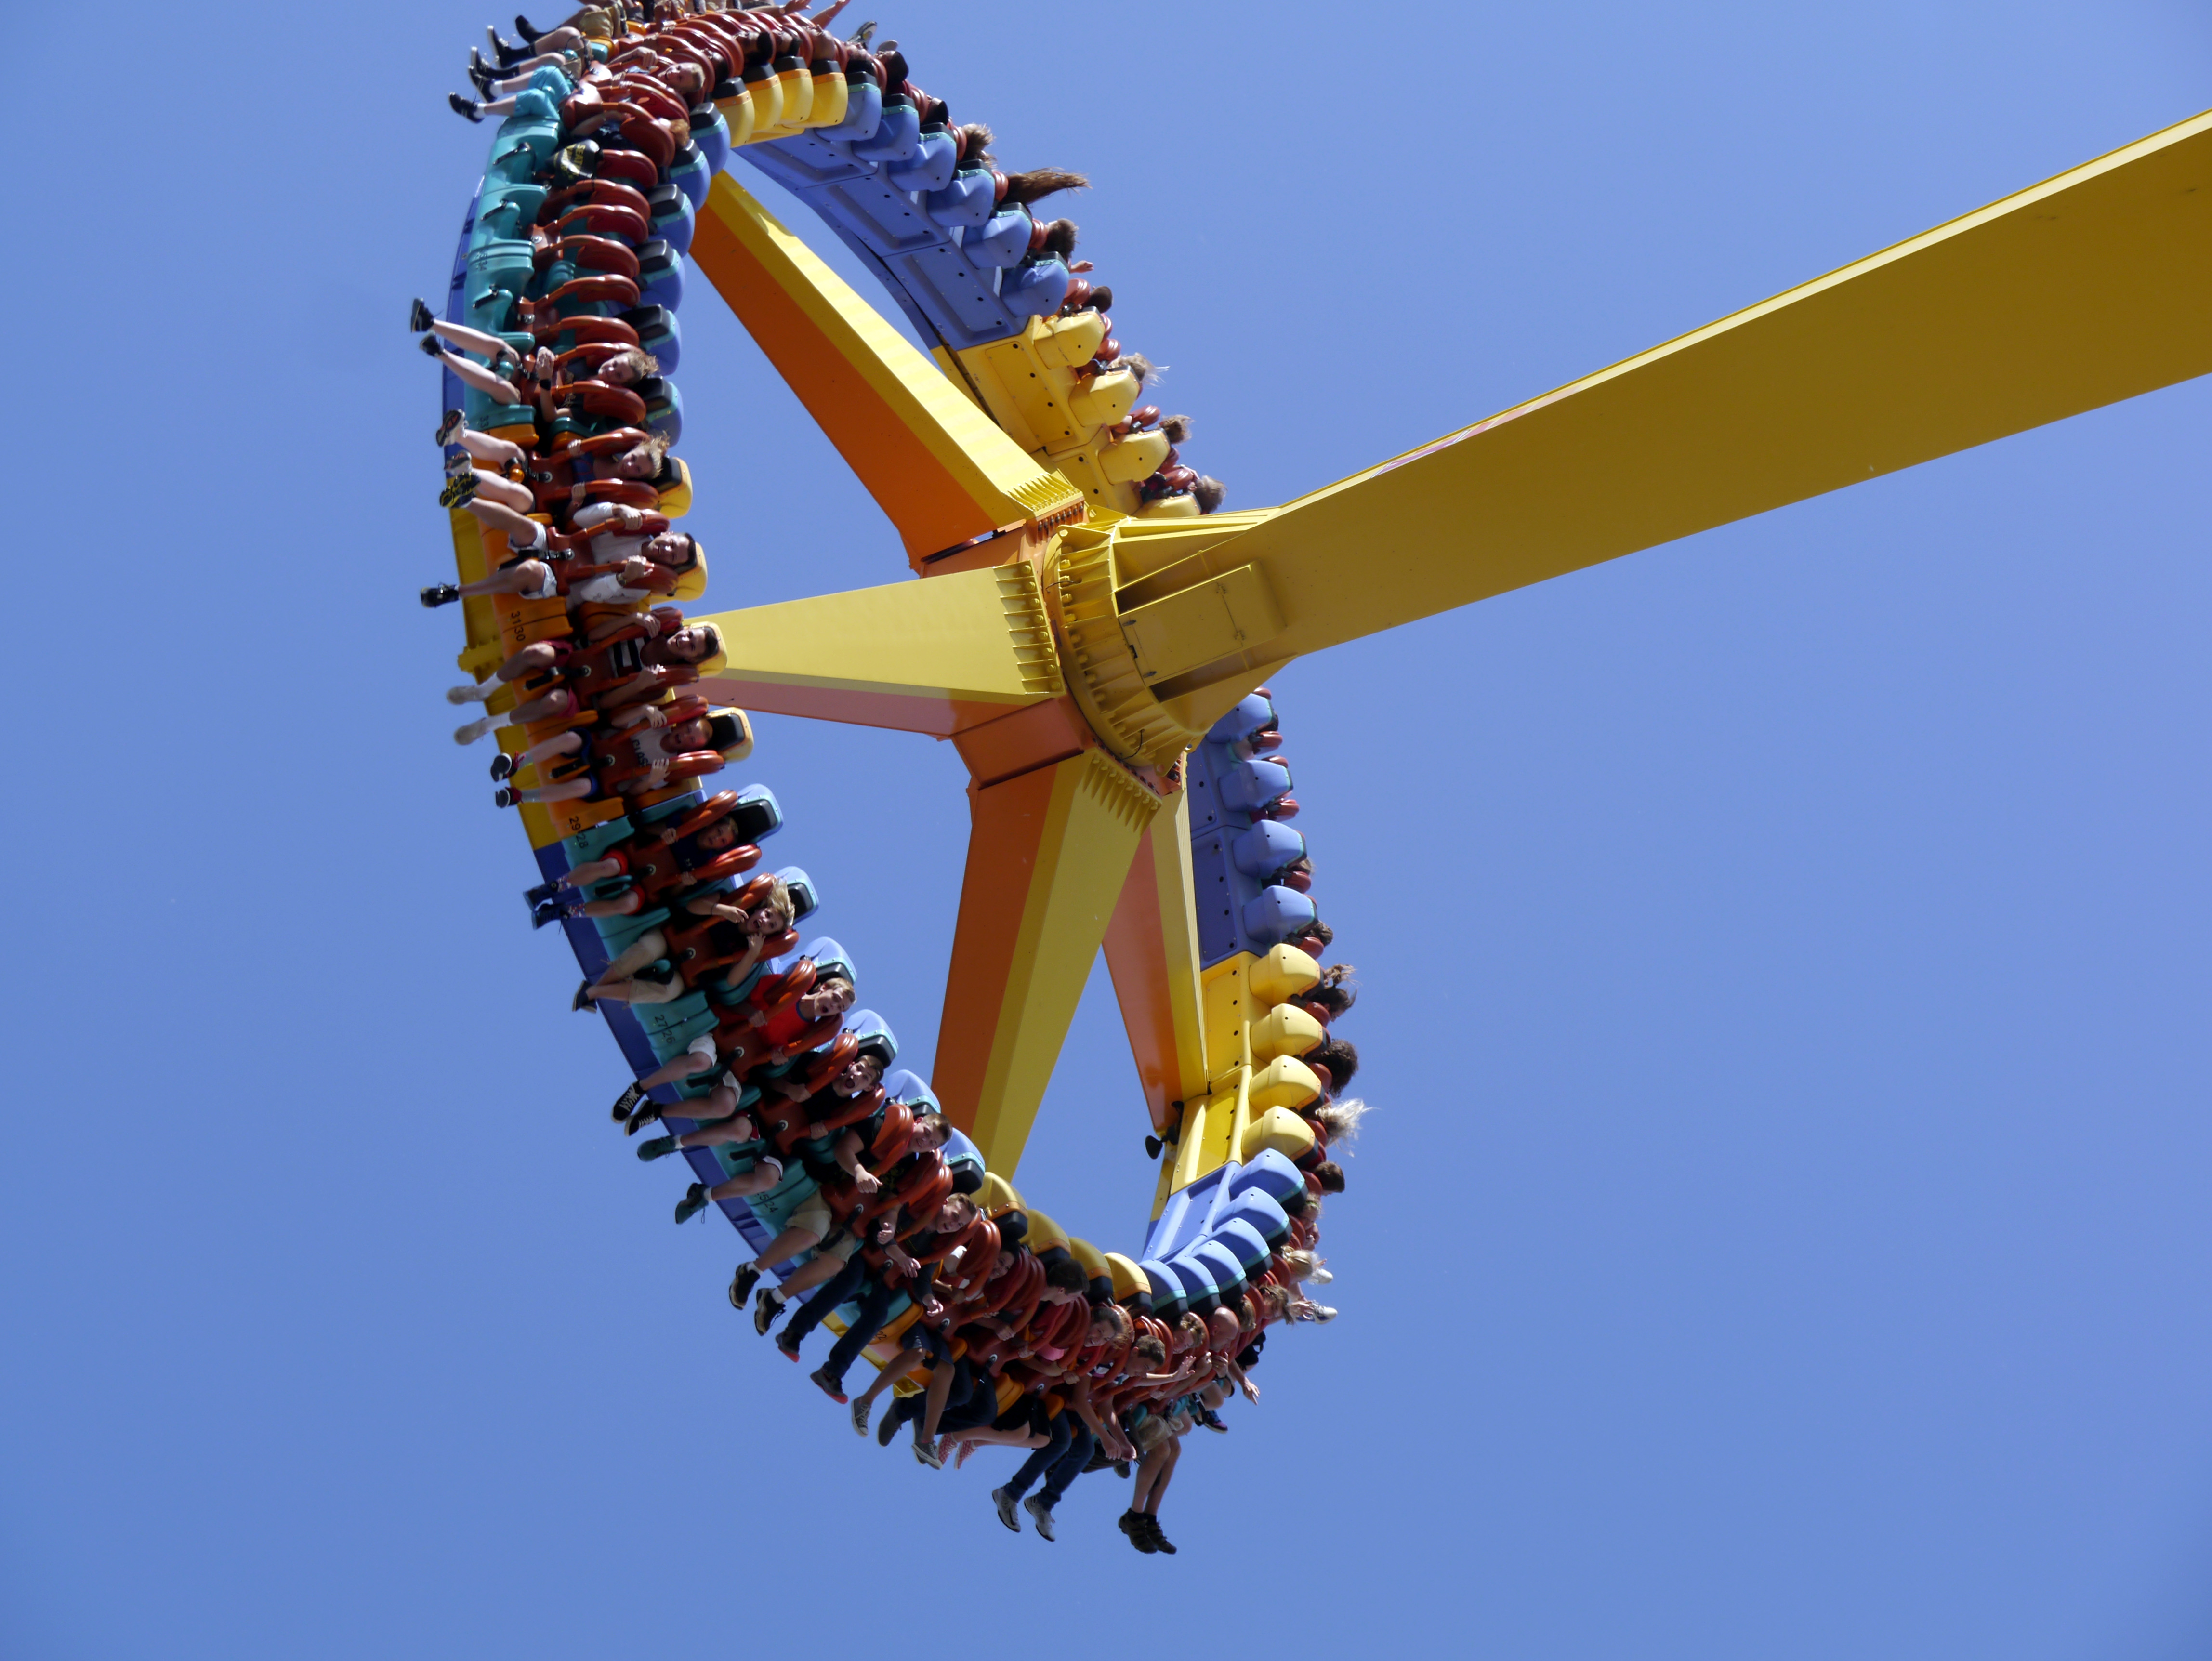
people, recreation, high, amusement park, park, ride, roller coaster, fun fair, outdoors, scary, fun, amusement ride, outdoor recreation, nonbuilding structure, giant frisbee ride